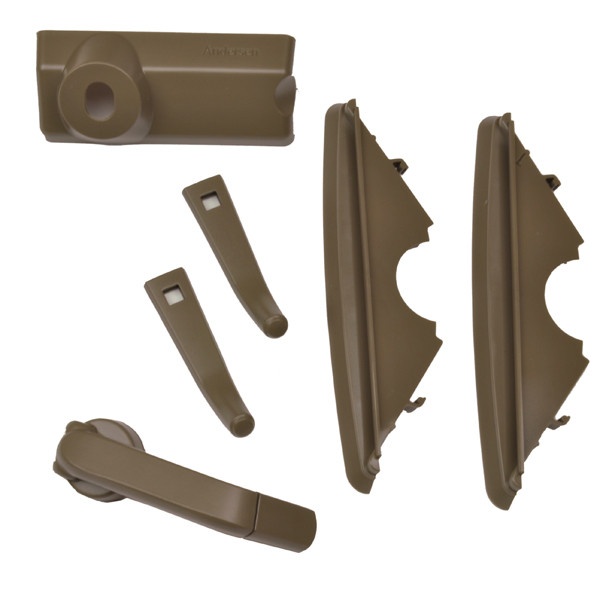
A-Series Contemporary Folding Hardware Set - Awning Windows 0400210 Contemporary Folding Hardware Package - Stone
Brand: Andersen
Contemporary folding hardware pack for Andersen® A-Series Awning Windows Stone Pack includes 2 lock bezels, 2 lock handles, 1 handle, 1 cover and 1 nylon washer DETAILS Product Series A-Series Product Line A-Series Awning Window Lead Time DIMENSIONS (IN INCHES) Weight (pounds) 1
Category: Hardware > Building Materials > Window Hardware > Window Frames > Awning Window Frames